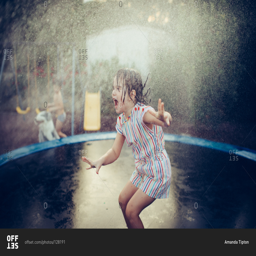
girl standing on a trampoline